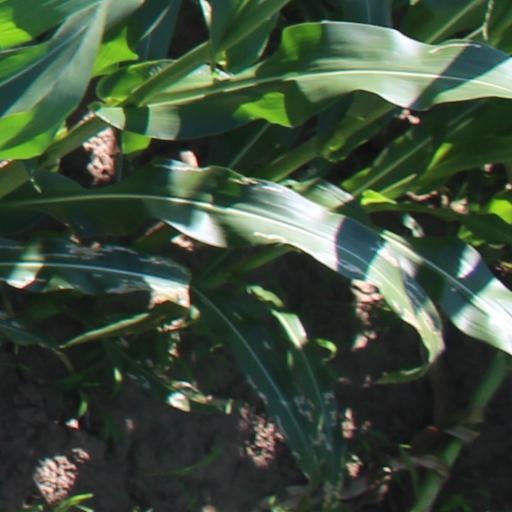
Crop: maize; corn